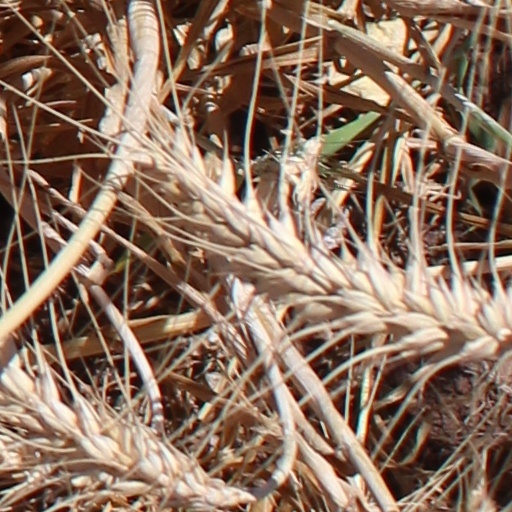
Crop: wheat